Flemish literature

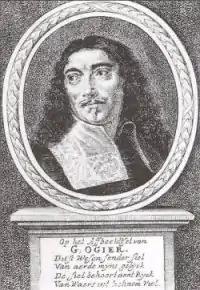
Portrait of Willem Ogier, etching by Gaspar Bouttats for the publication of "De seven hooft-sonden" in 1682

The first writer who used the Dutch tongue with grace and precision of style was a woman and a professed opponent of Lutheranism and reformed thought. Modern Dutch literature practically begins with Anna Bijns (c. 1494–1575). Bijns, who is believed to have been born at Antwerp in 1494, was a schoolmistress at that city in her middle life, and in old age she still instructed youth in the Catholic religion. She died on April 10, 1575. From her work we know that she was a lay nun and that she occupied a position of honour and influence in Antwerp. Bijns' main subjects were faith and the character of Luther. In her first volume of poetry (1528) the Lutherans are scarcely mentioned and the focus is on her personal experience of faith. In the volume of poetry of 1538 every page is occupied with invective against the Lutherans. All the poems of Anna Bijns still extant are of the form called "refereinen" (refrains). Her mastery over verse form is considered to be remarkable. With the writings of Anna Bijns, the period of Middle Dutch closes and modern Dutch begins.